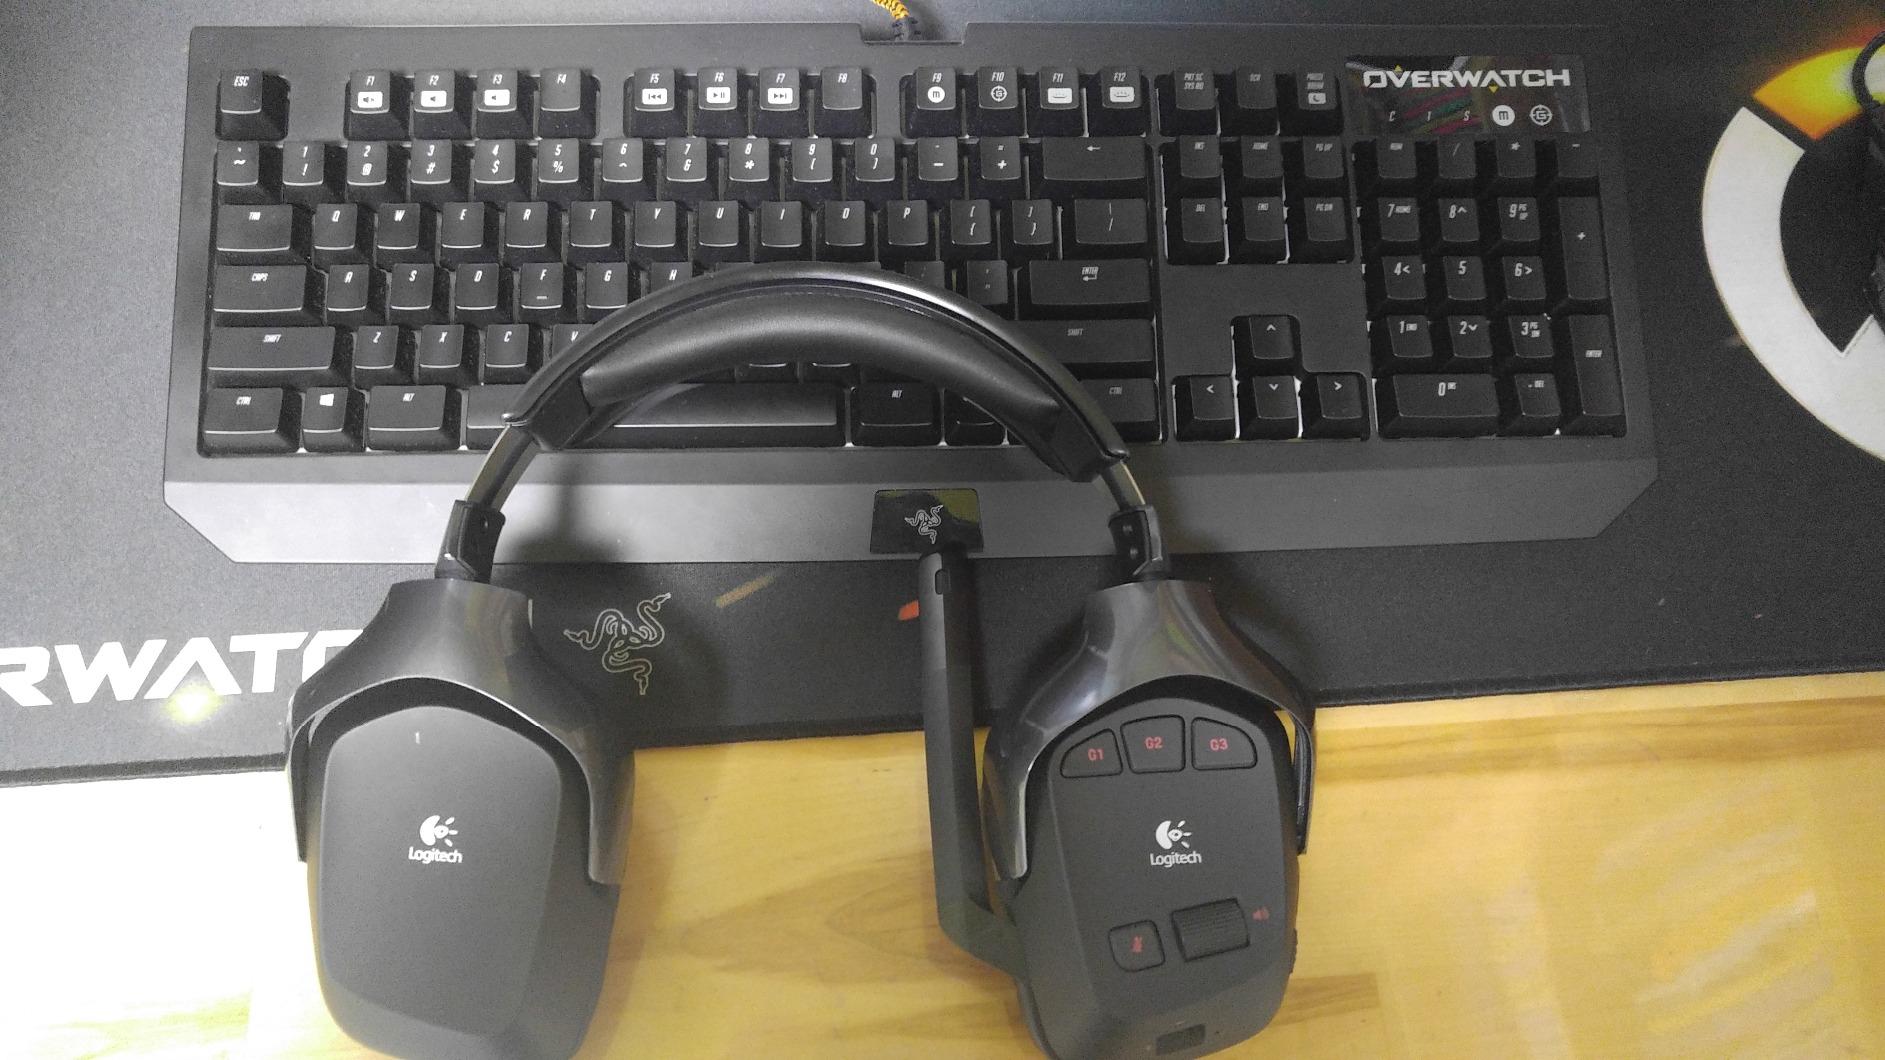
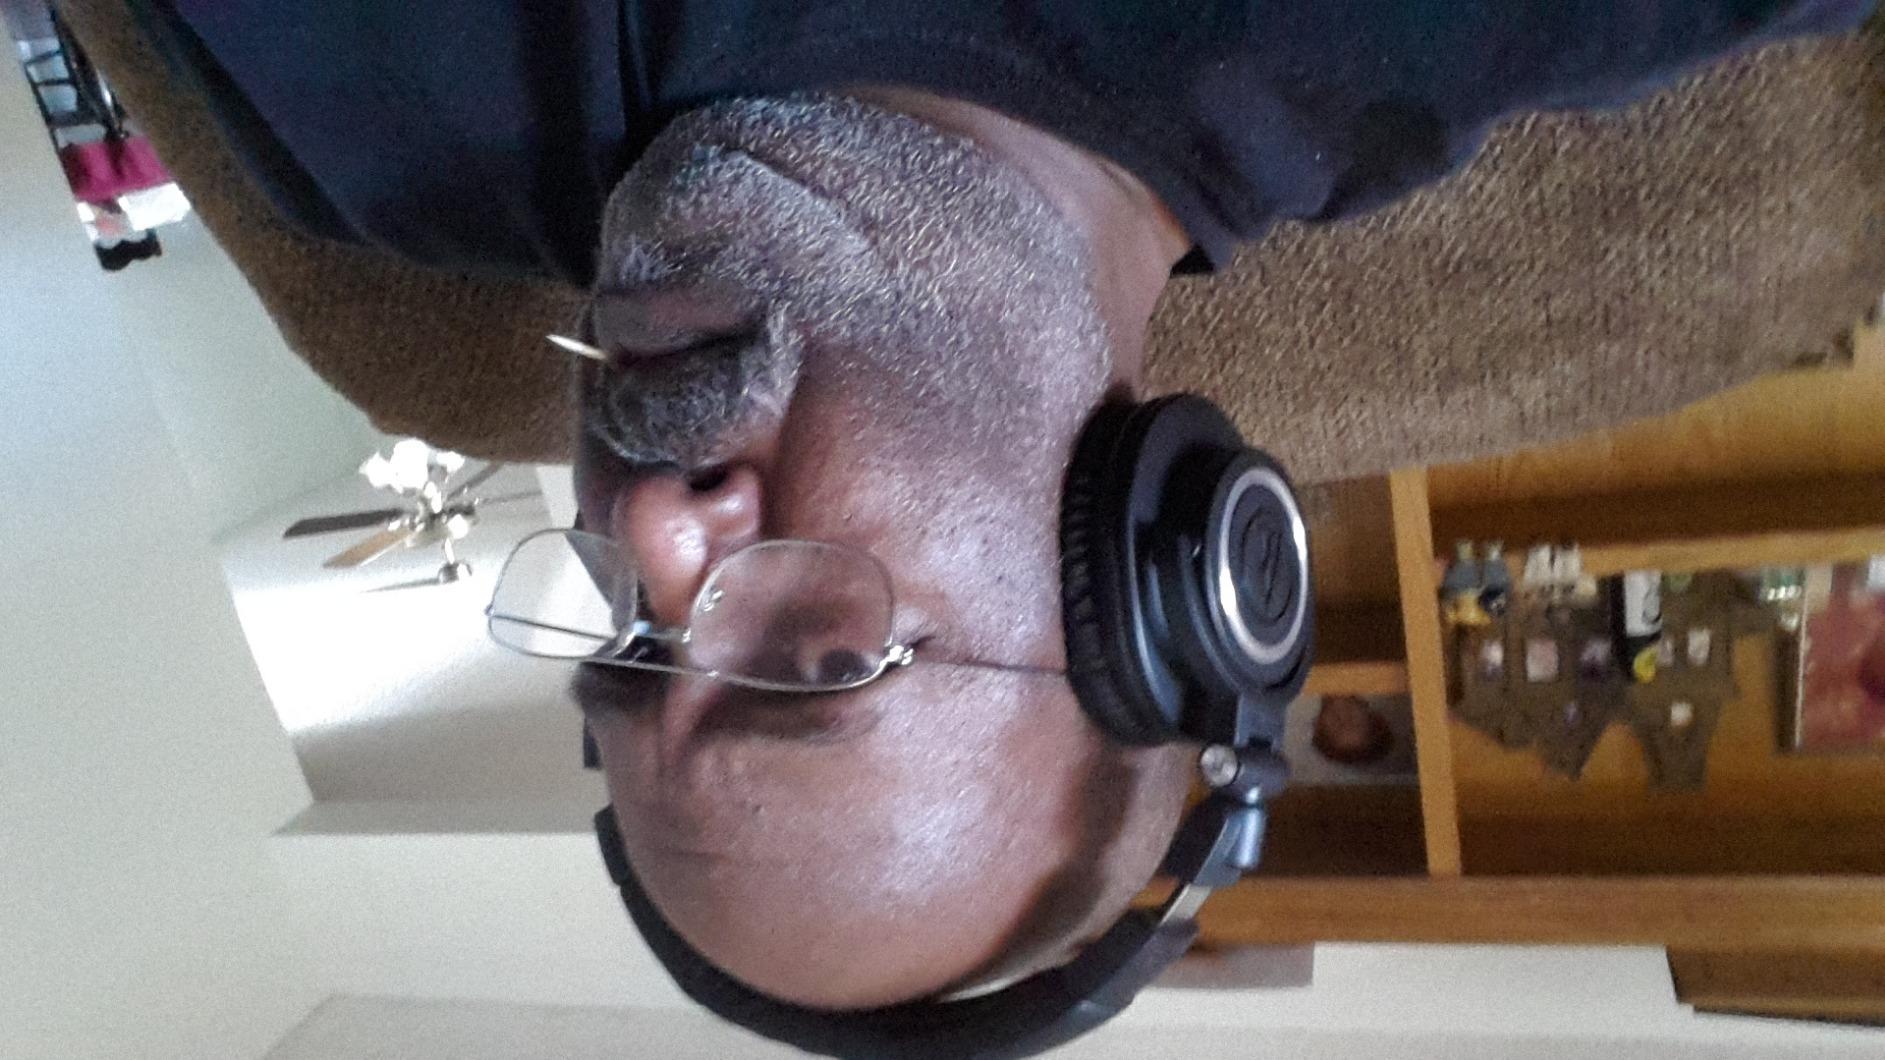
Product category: headphones
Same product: no